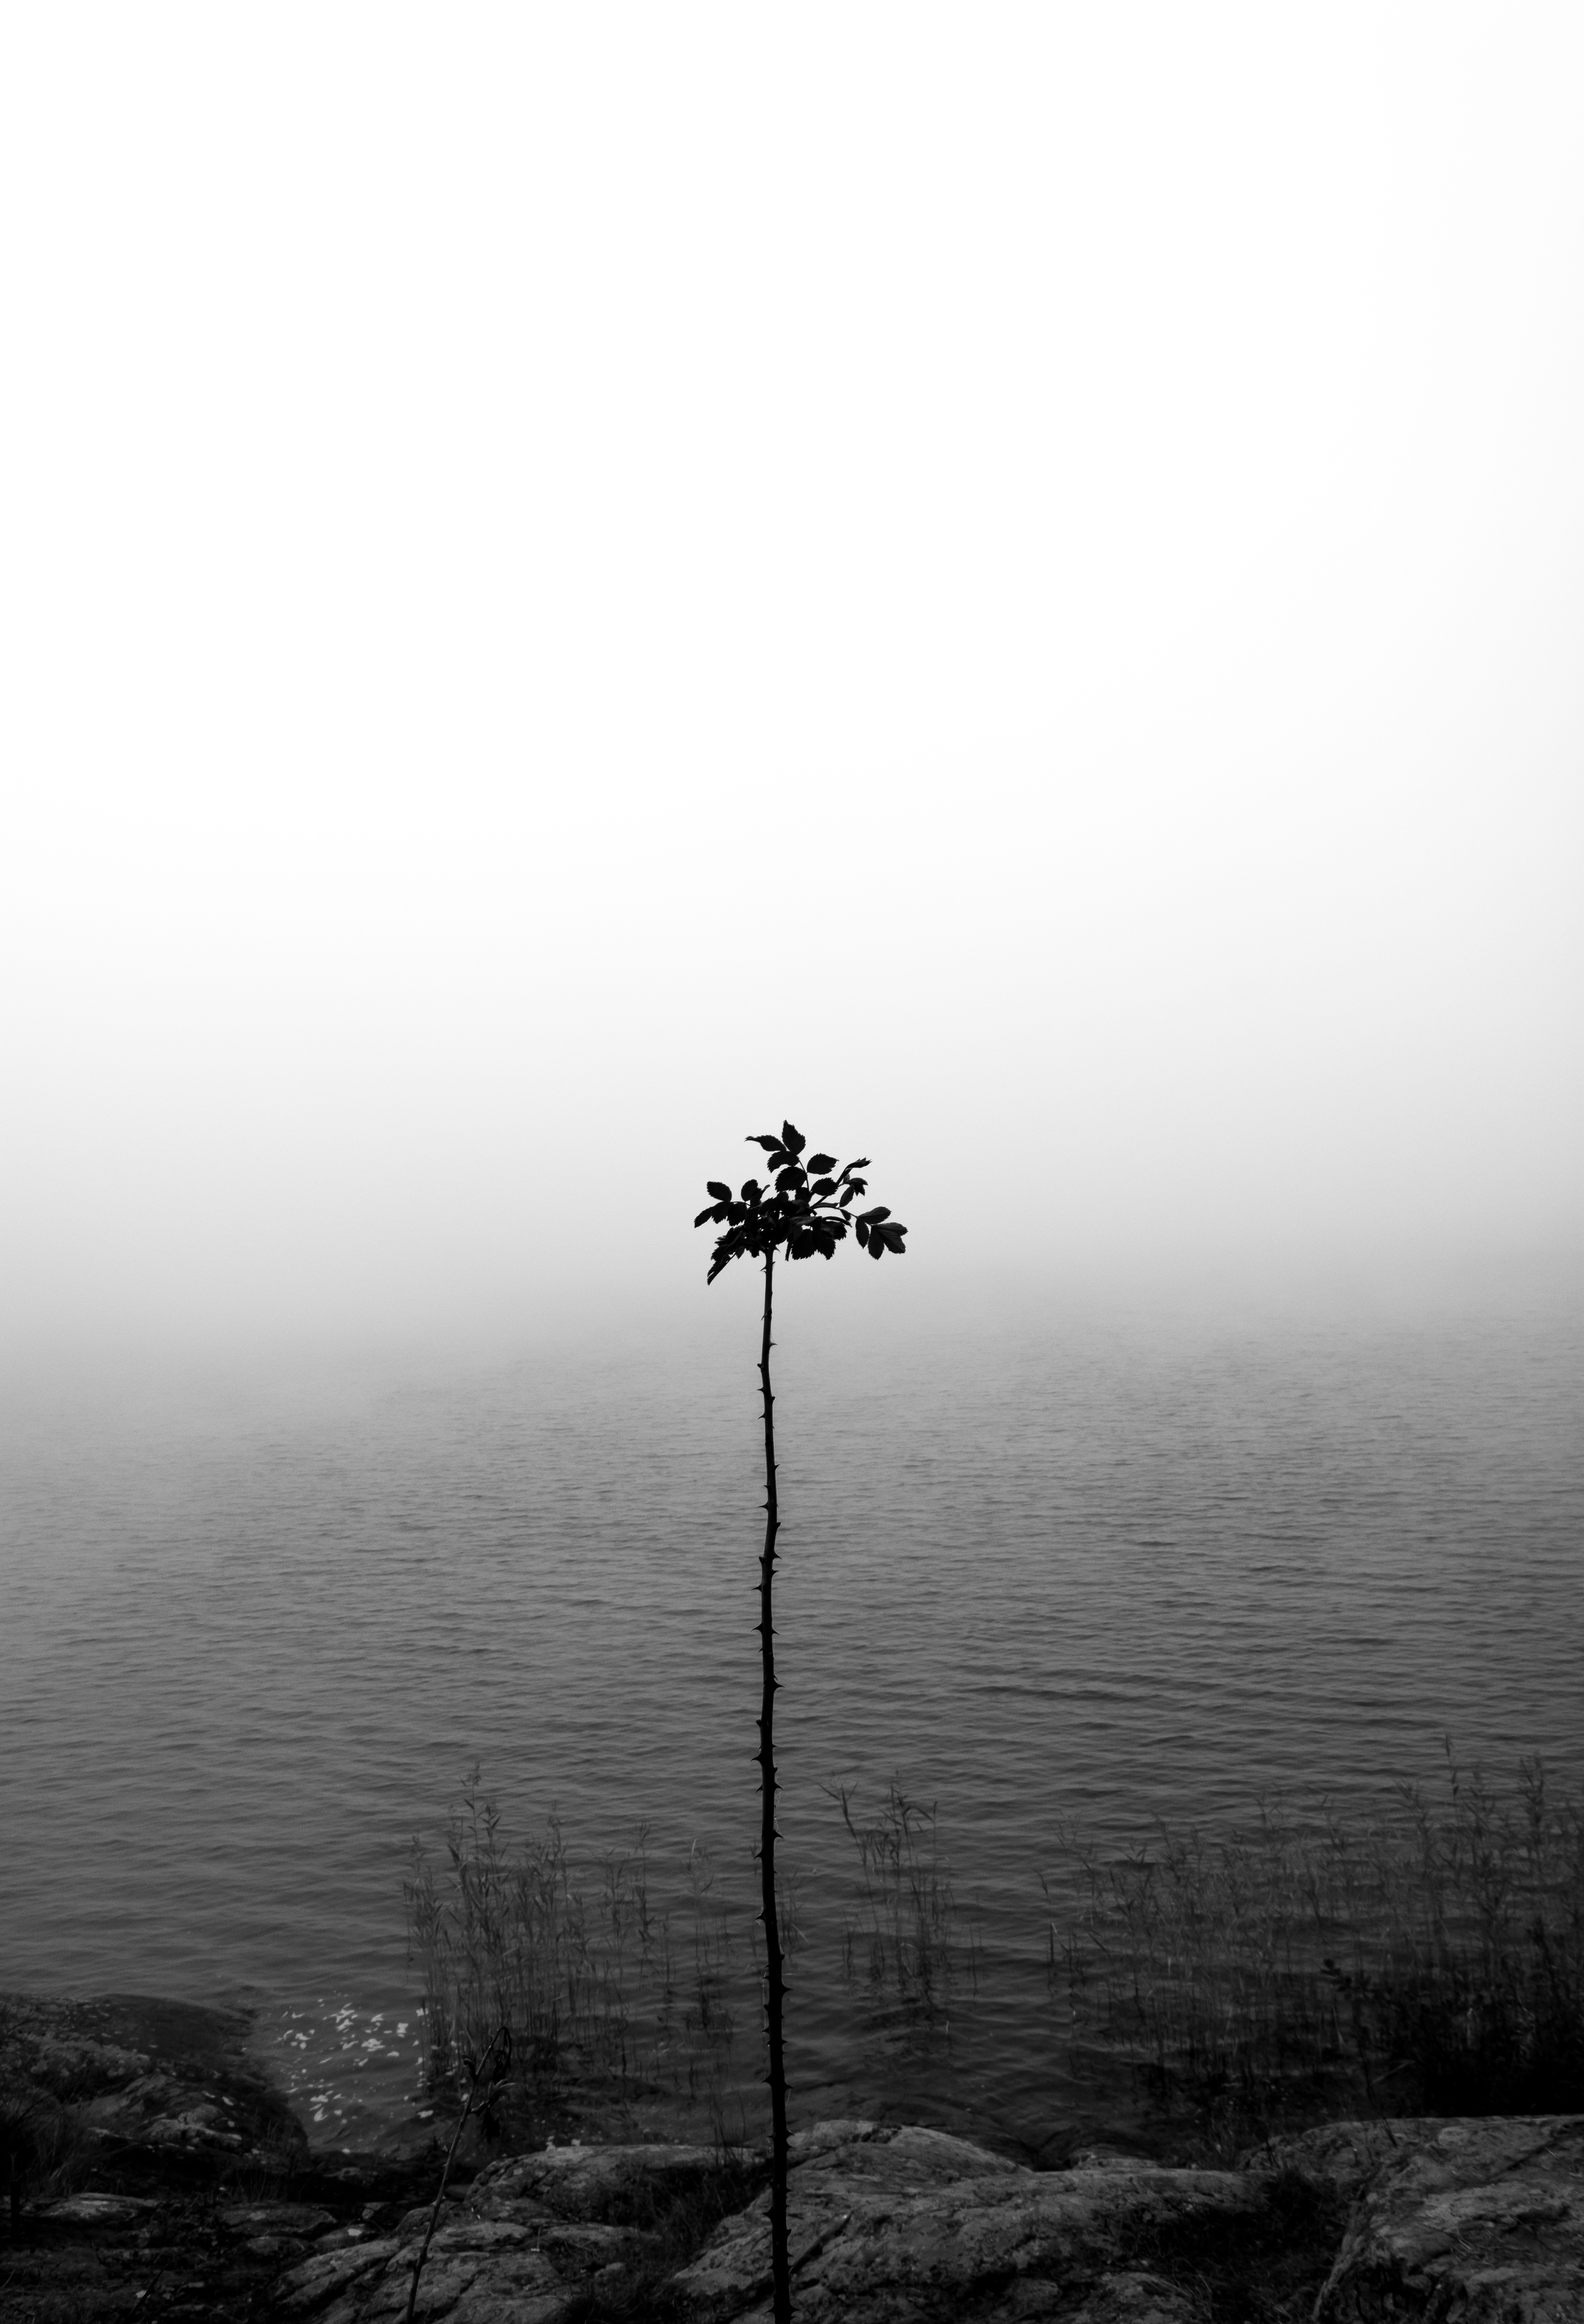
tree, horizon, cloud, black and white, fog, sunrise, mist, morning, dawn, atmosphere, reflection, weather, haze, darkness, monochrome, monochrome photography, atmospheric phenomenon